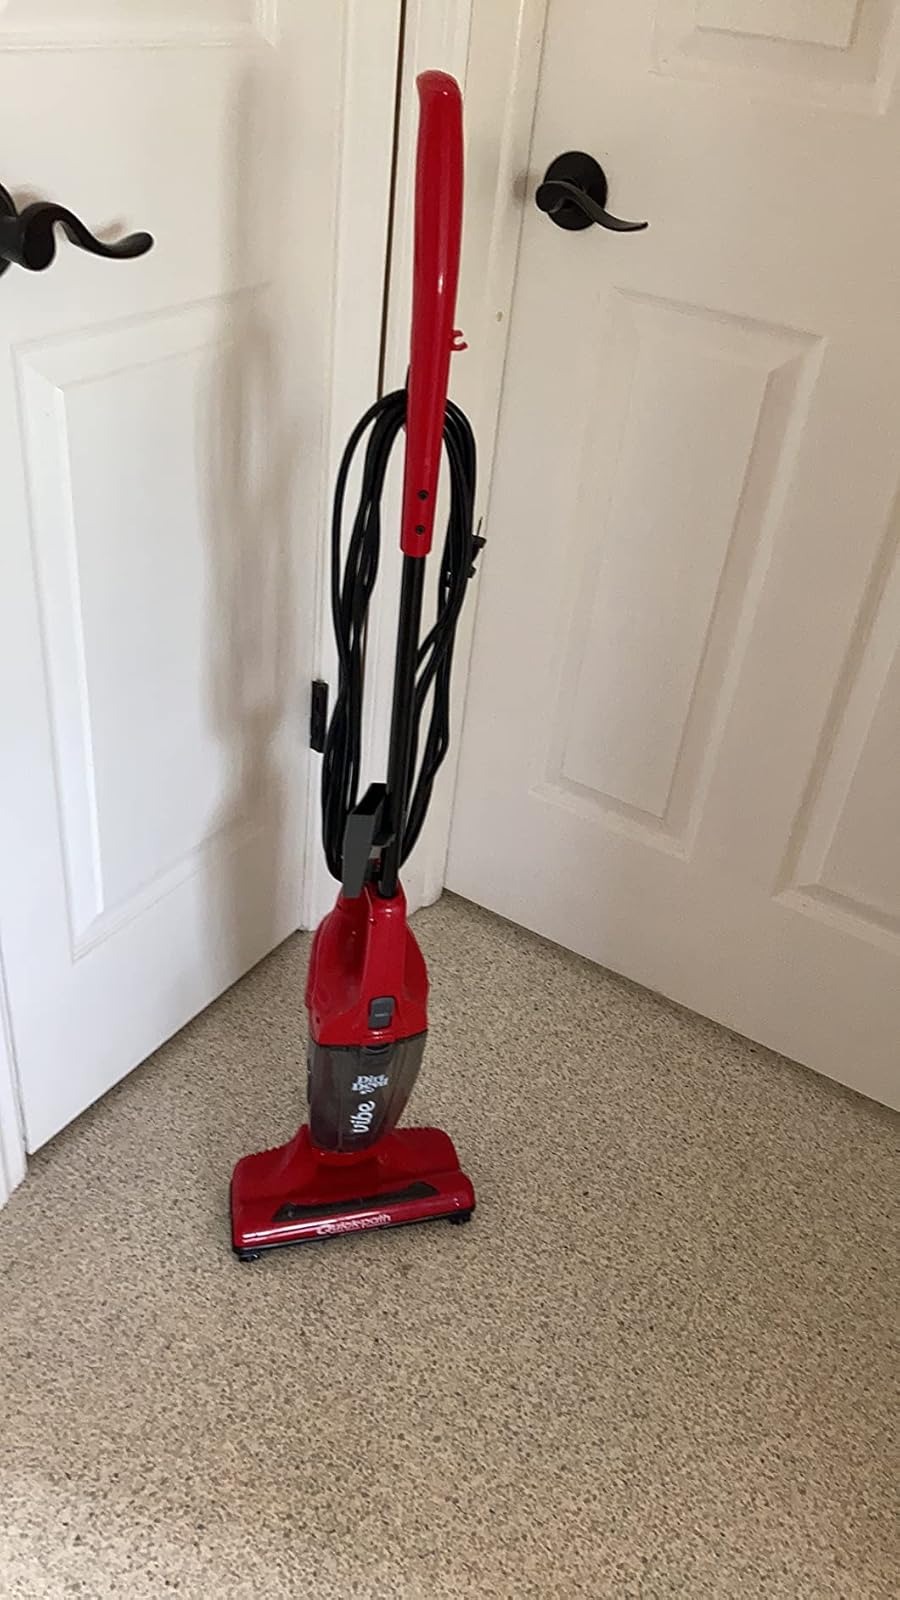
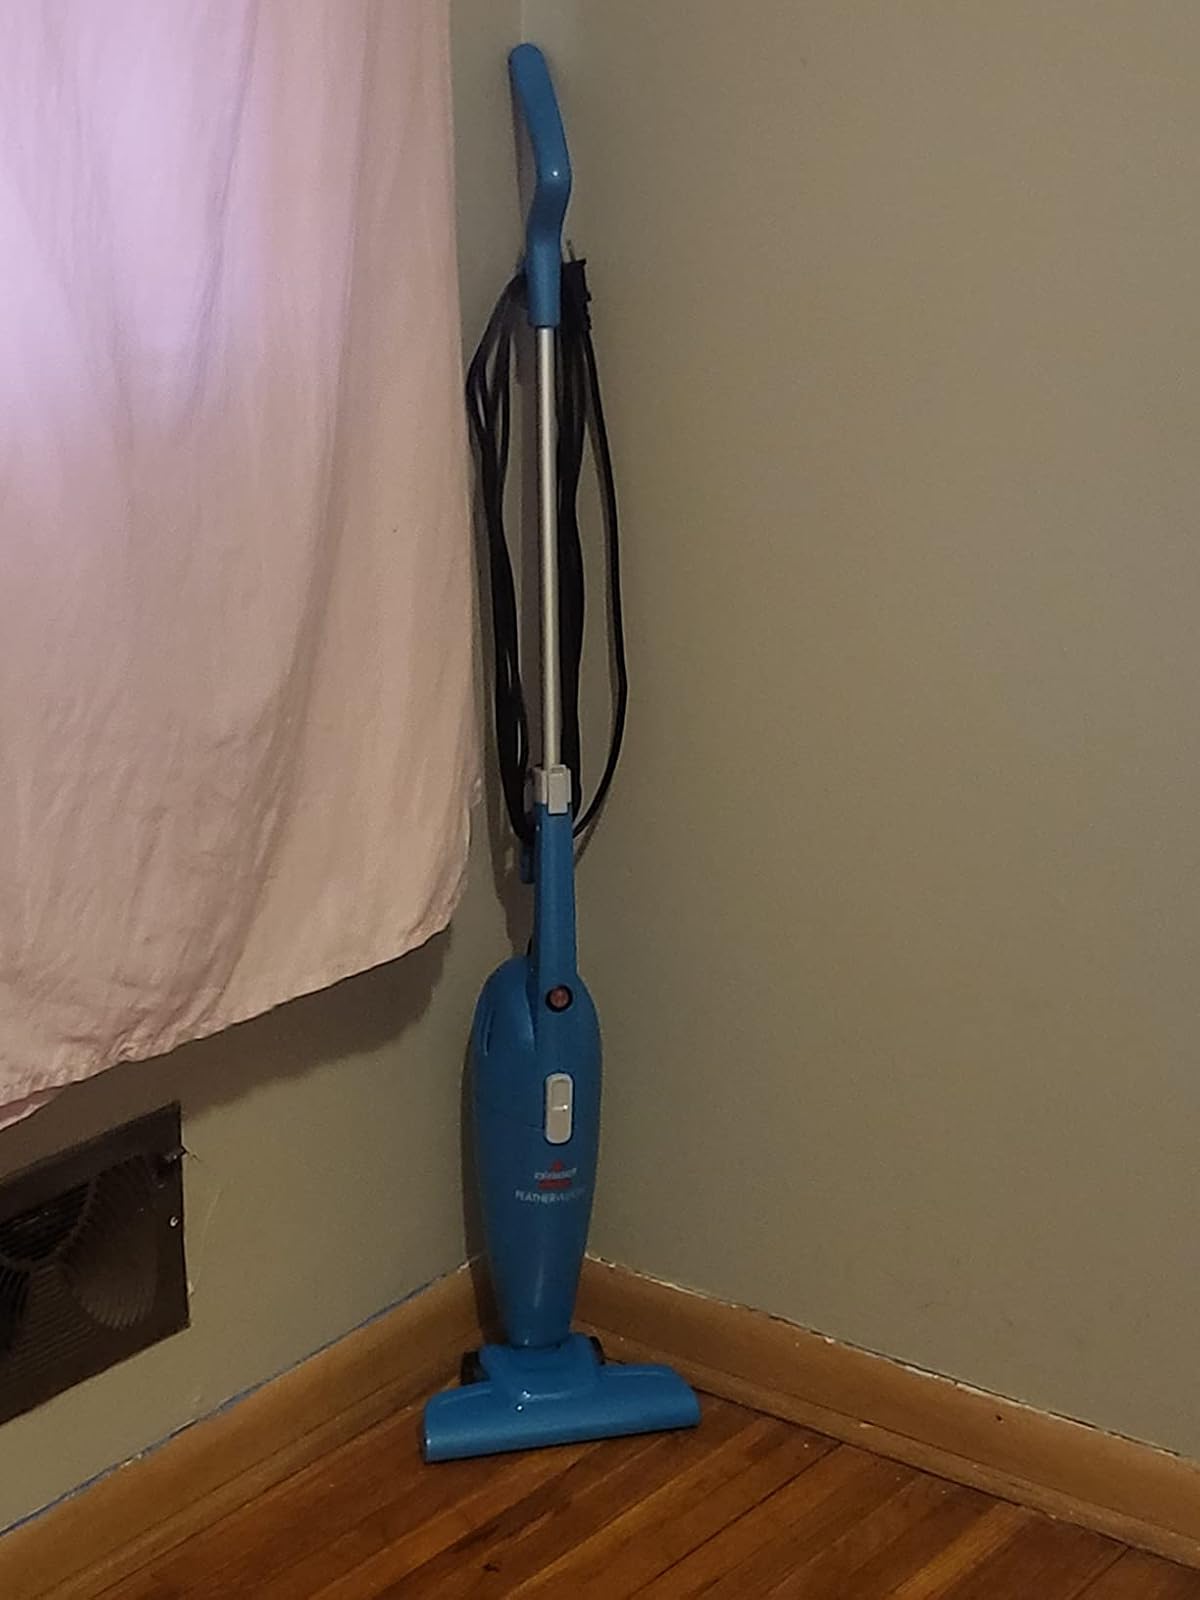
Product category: items_vacuum
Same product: no